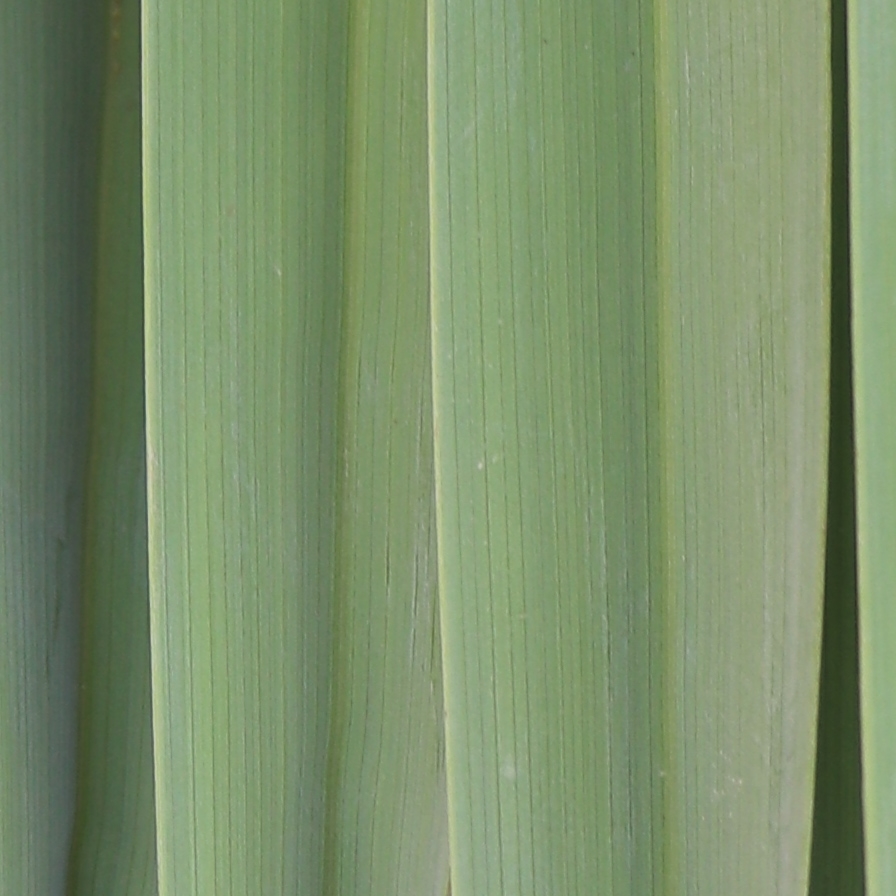
Label: Healthy